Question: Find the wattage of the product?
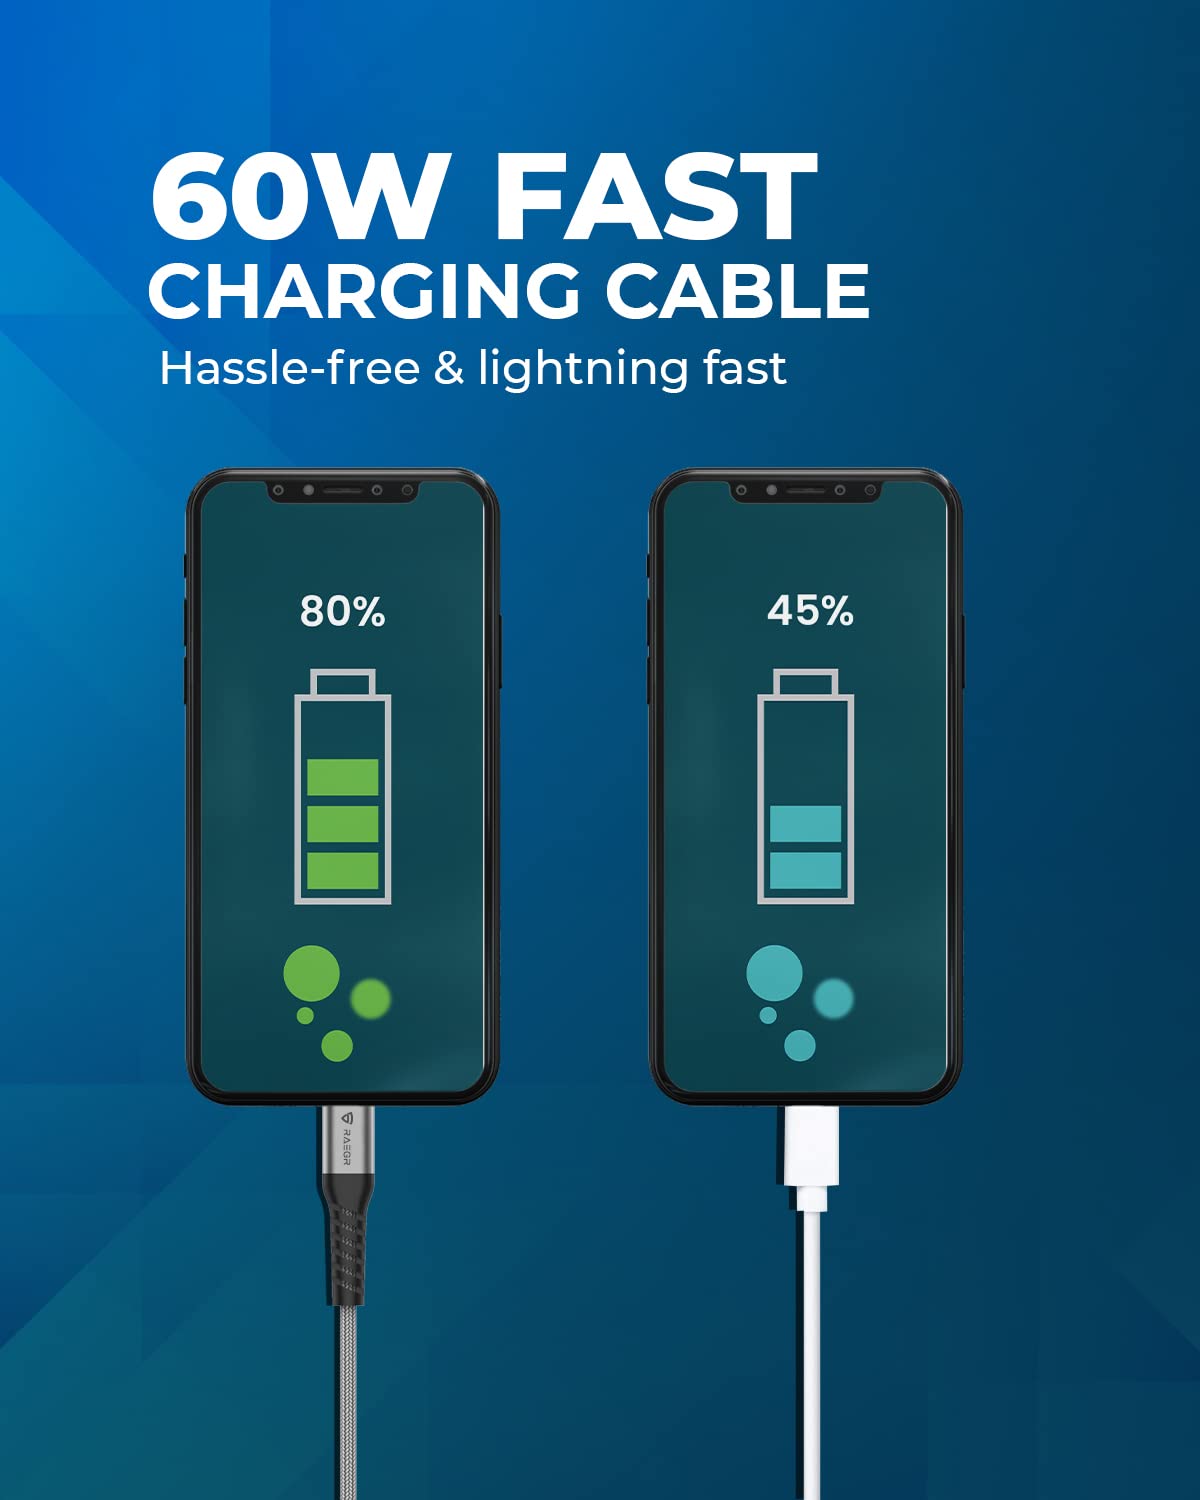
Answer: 60.0 watt